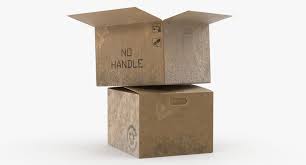
Waste category: cardboard